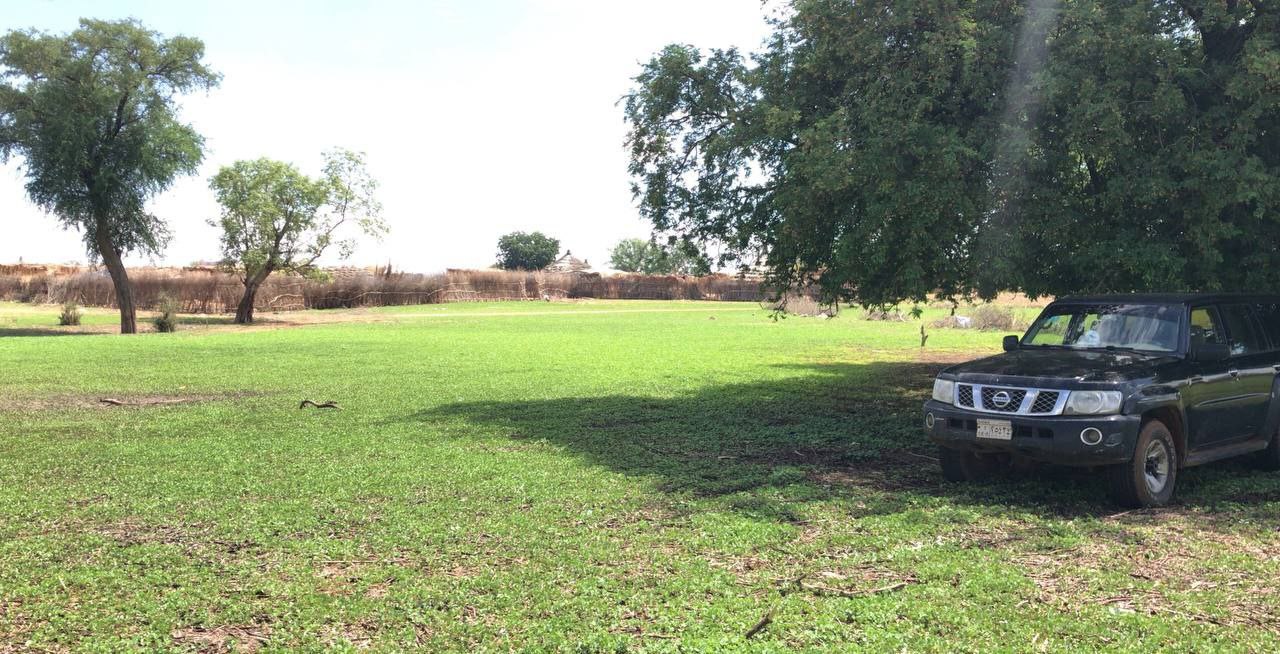
الوصف بالفصحى: صورة تظهرحقل عشبي أخضر تحيط به الأشجار وفي الجانب الأيمن سيارة نيسان سوداء متوقفة تحت ظل شجرة كبيرة بينما الخلفية تضم سياجا طبيعيا من الخشب أو القش مع سماء صافية مشمسة.
الوصف بالعامية السودانية: الصورة بتوري حقل عشبي أخضر محاط بأشجار وعلى اليمين سيارة نيسان سودا واقفة تحت ظل شجرة كبيرة وورا في سياج طبيعي من خشب أو قش
التصنيف: Rural & Daily Life